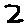
Label: 2